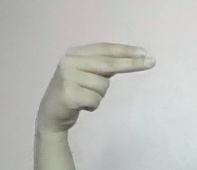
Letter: ain